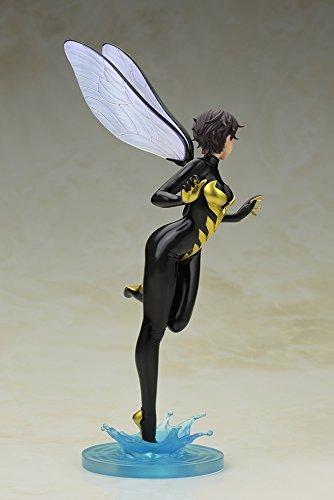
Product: Kotobukiya Marvel Wasp Bishoujo Statue
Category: Toys & Games | Collectible Toys | Statues, Bobbleheads & Busts | Statues
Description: Display with other Marvel-inspired Bishoujo statues.
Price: $54.68
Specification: ProductDimensions:8.5x3.5x3inches|ItemWeight:1.01pounds|ShippingWeight:1.01pounds(Viewshippingratesandpolicies)|DomesticShipping:ItemcanbeshippedwithinU.S.|InternationalShipping:ThisitemcanbeshippedtoselectcountriesoutsideoftheU.S.LearnMore|ASIN:B00U7DN34A|Itemmodelnumber:JAN158196|Manufacturerrecommendedage:15-17years